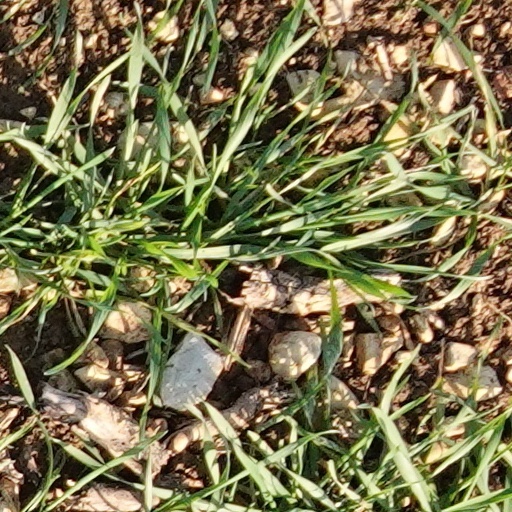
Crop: wheat